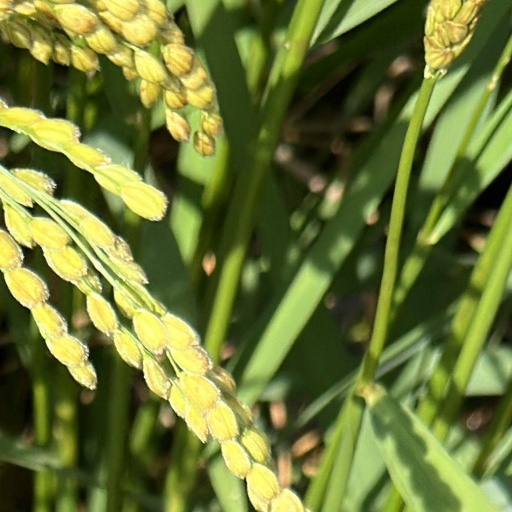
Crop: rice